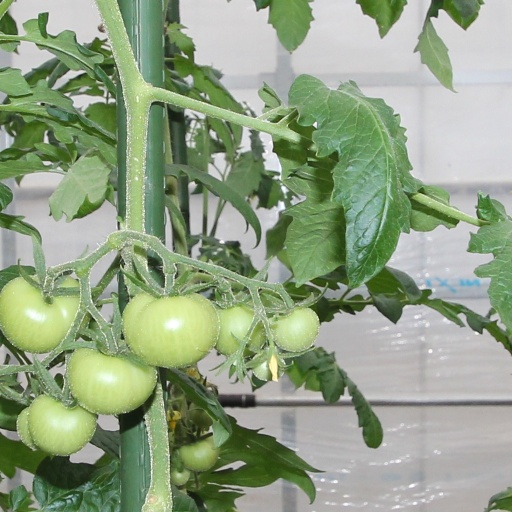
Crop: tomato